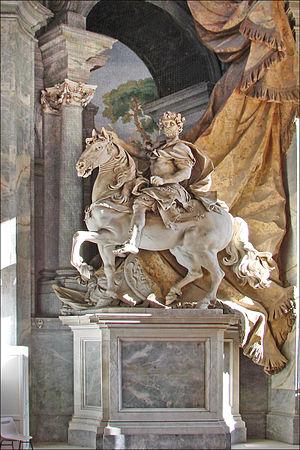
Cet article recense les statues équestres en Italie.